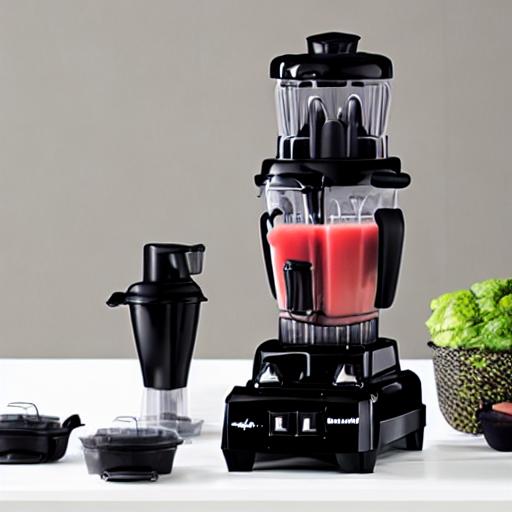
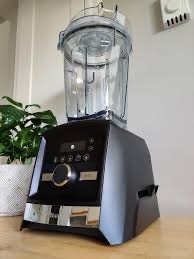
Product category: items_blender
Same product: no